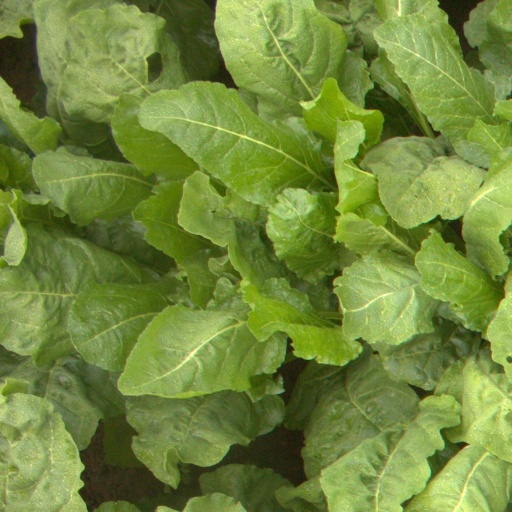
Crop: sugar beet